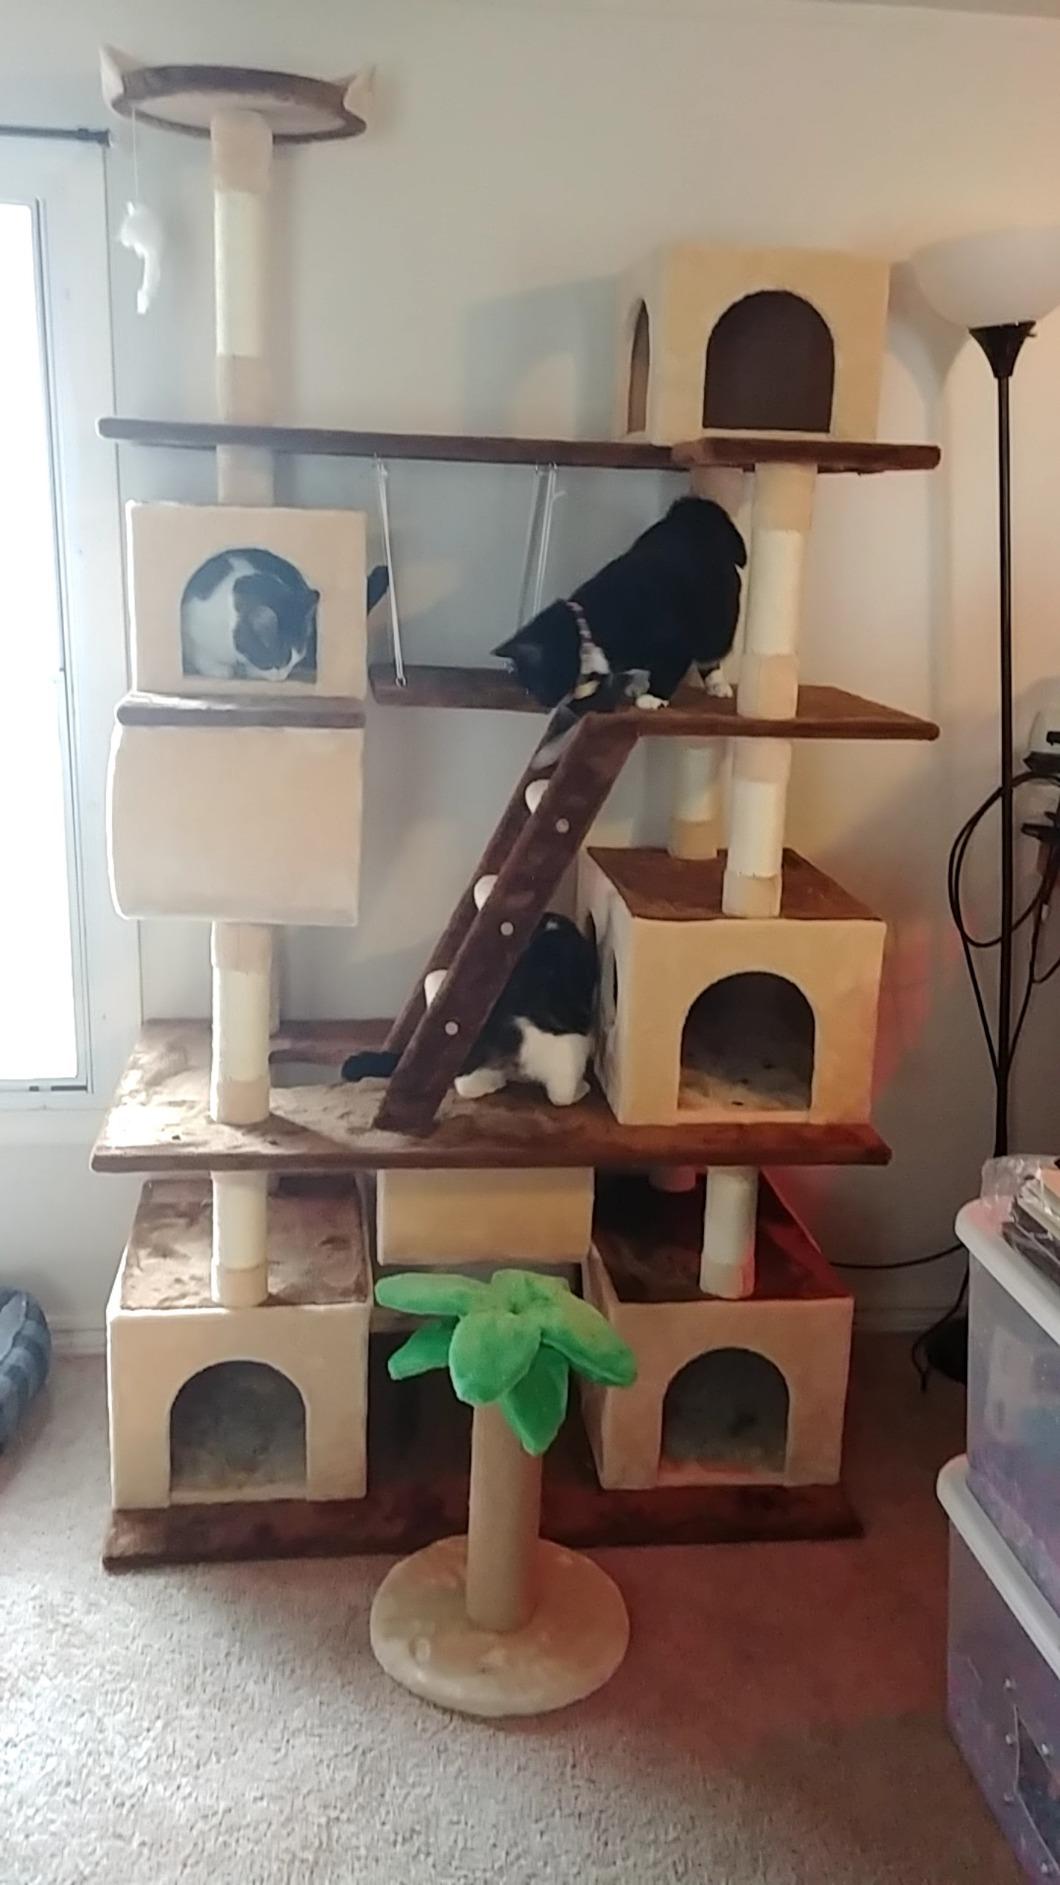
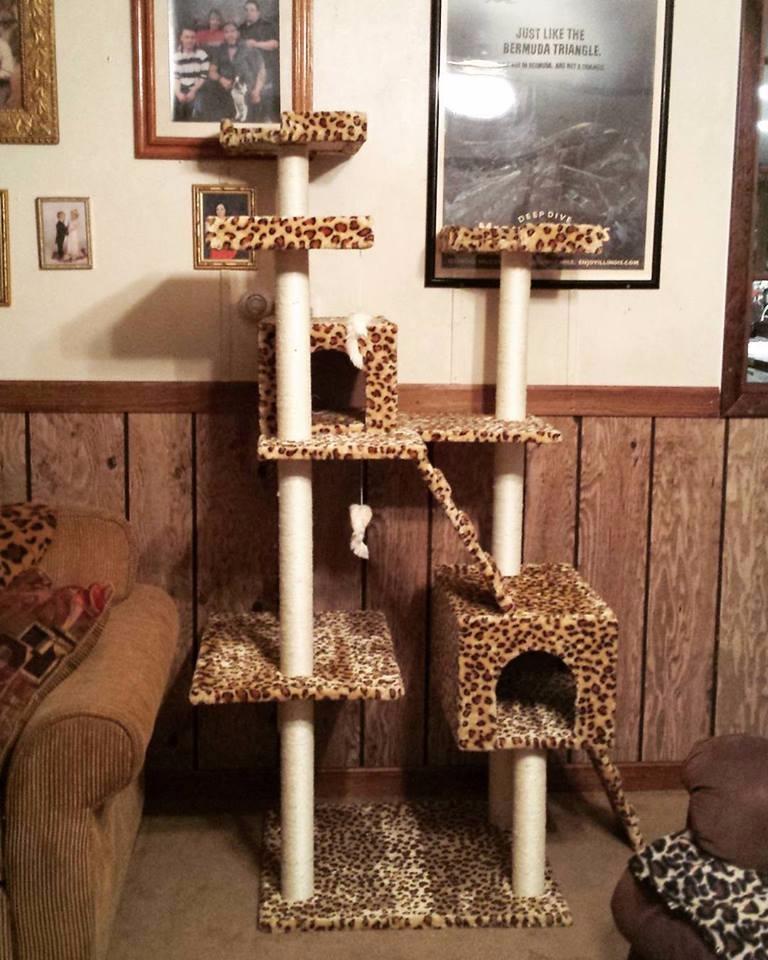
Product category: items_cat tree
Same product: no